Ningyo

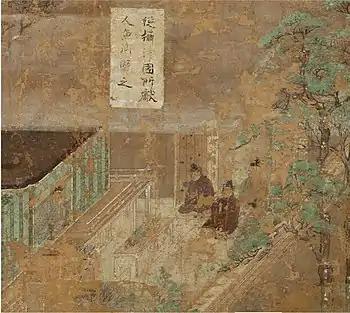
Prince Shōtoku examining a ningyo (human-fish) brought from Settsu Province

Crown Prince Shōtoku at age 48 was allegedly presented with a ningyo from Settsu Province, but he abhorred the unlucky gift and ordered it to be discarded immediately. This account occurs in a picture scroll called "Shōtoku Taishi eden". There were some 40 copies of this made, of which the copy held by Hōryū-ji temple, dated to 1069 is the oldest known pictorial depiction of the Japanese ningyo.